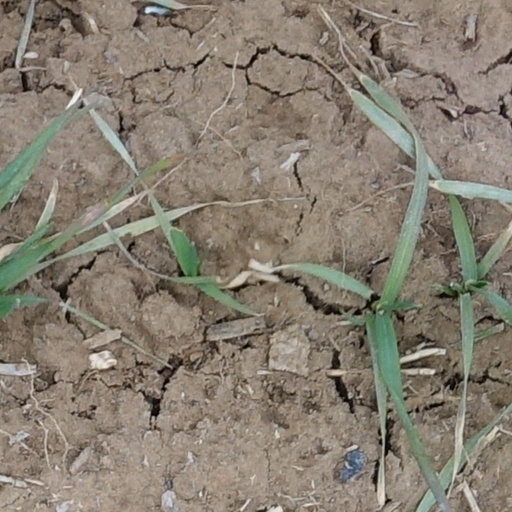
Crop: wheat